Martin Toccaferro

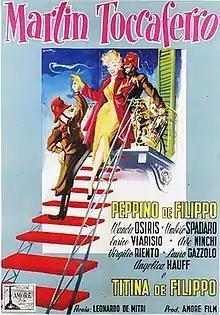

Martin Toccaferro is a 1953 Italian comedy film directed by Leonardo De Mitri and starring Peppino De Filippo, Titina De Filippo and Wanda Osiris.